Janine Sutto

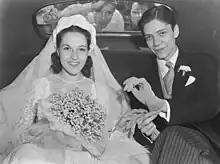
Wedding of Janine Sutto and Pierre Dagenais, 1944

Her biography, titled "Vivre avec le destin" ("Living with Destiny"), written by her son-in-law Jean-François Lépine, was published in 2010.